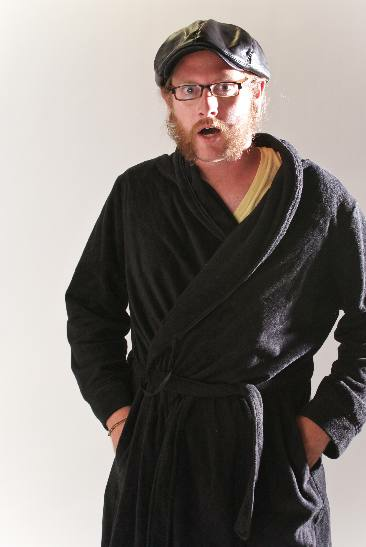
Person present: Yes